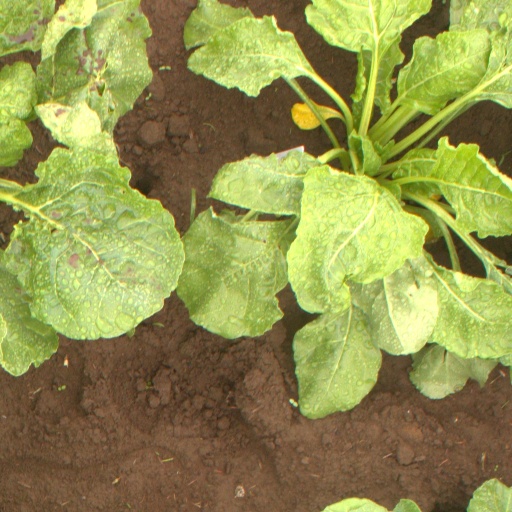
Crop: sugar beet